MS Fennia

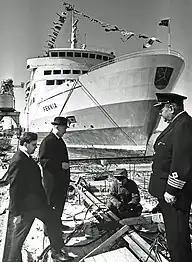
"Fennia" at Turku in 1966

In the 1960s Siljavarustamo / Siljarederiet (daughter company of Finland Steamship Company (FÅA), Steamship Company Bore and Rederi AB Svea) started traffic between Finland and Sweden for the first time on genuine car-passenger ferries, the first of these being delivered in 1961. In 1964 a new, larger ferry was ordered from Öresundsvarvet in Landskrona, Sweden, for service between Turku and Stockholm. The brand-new ferry, christened "Fennia", made her maiden voyage on 7 May 1966. She was at the time the largest ferry in traffic between Finland and Sweden.